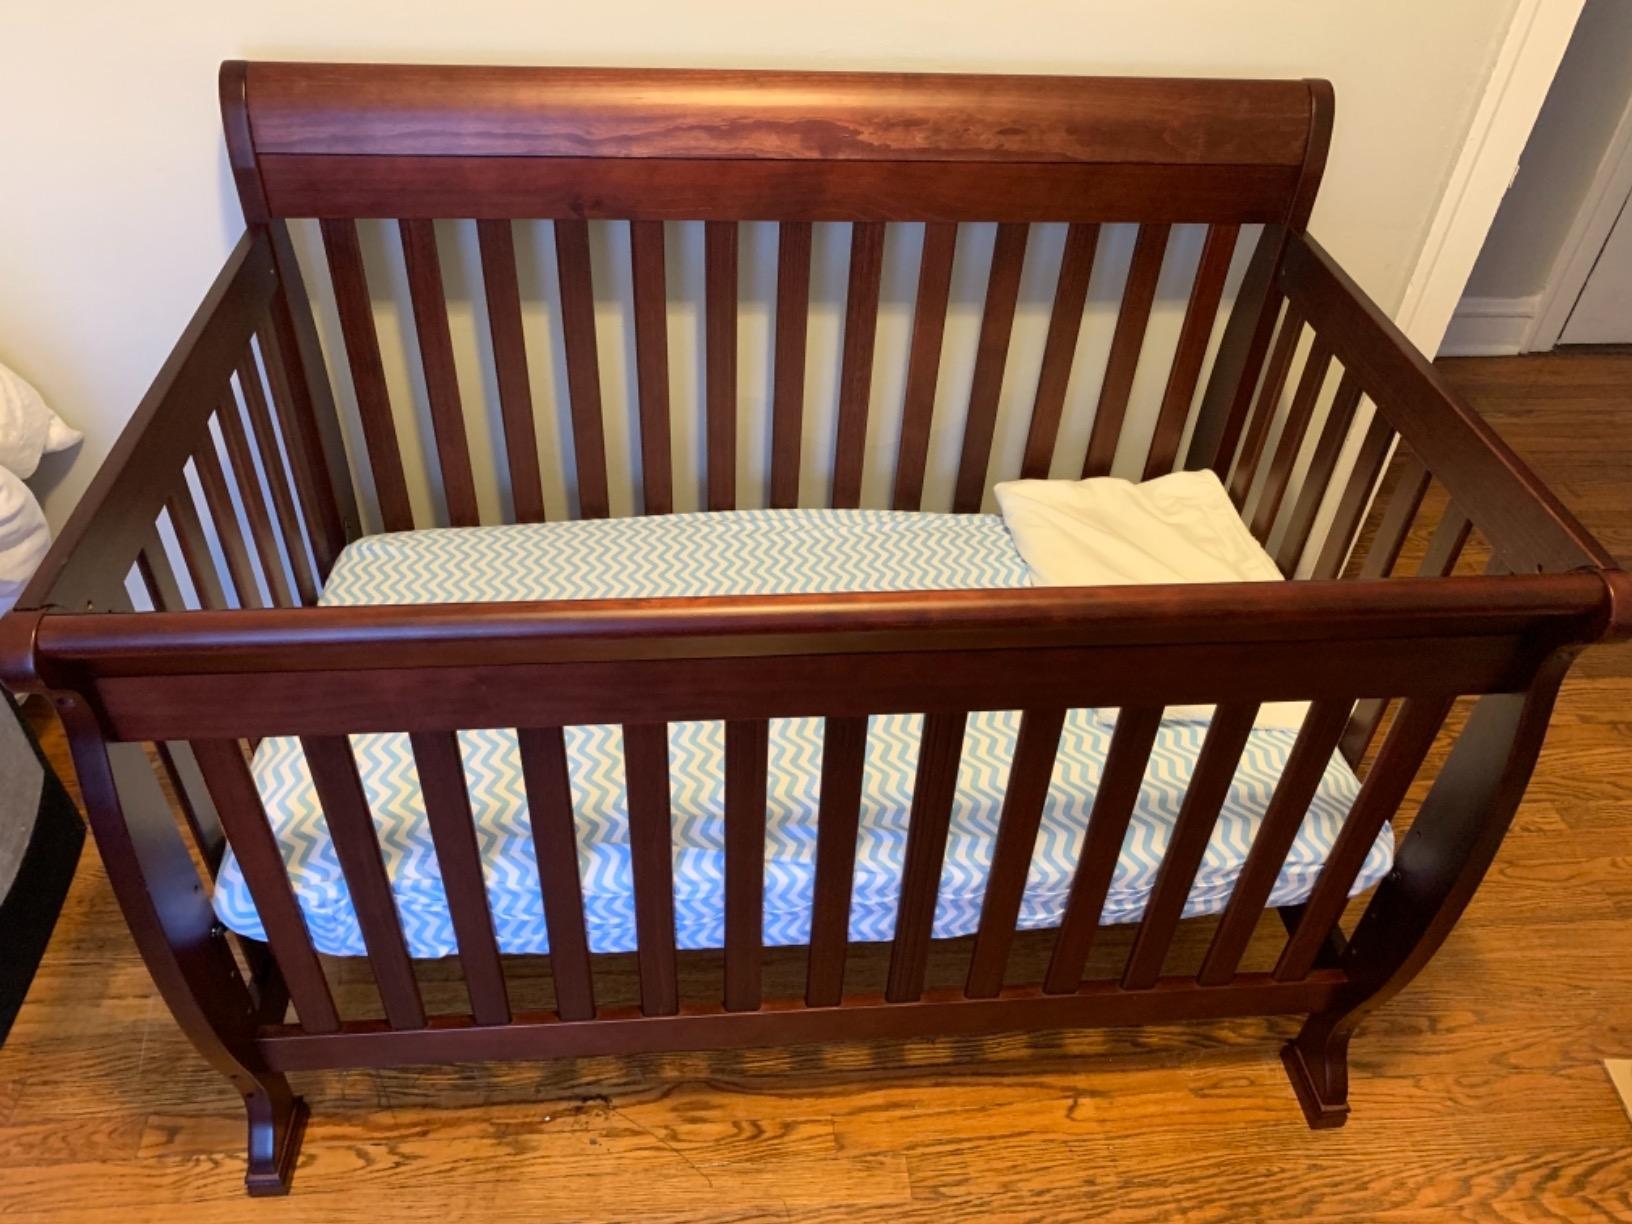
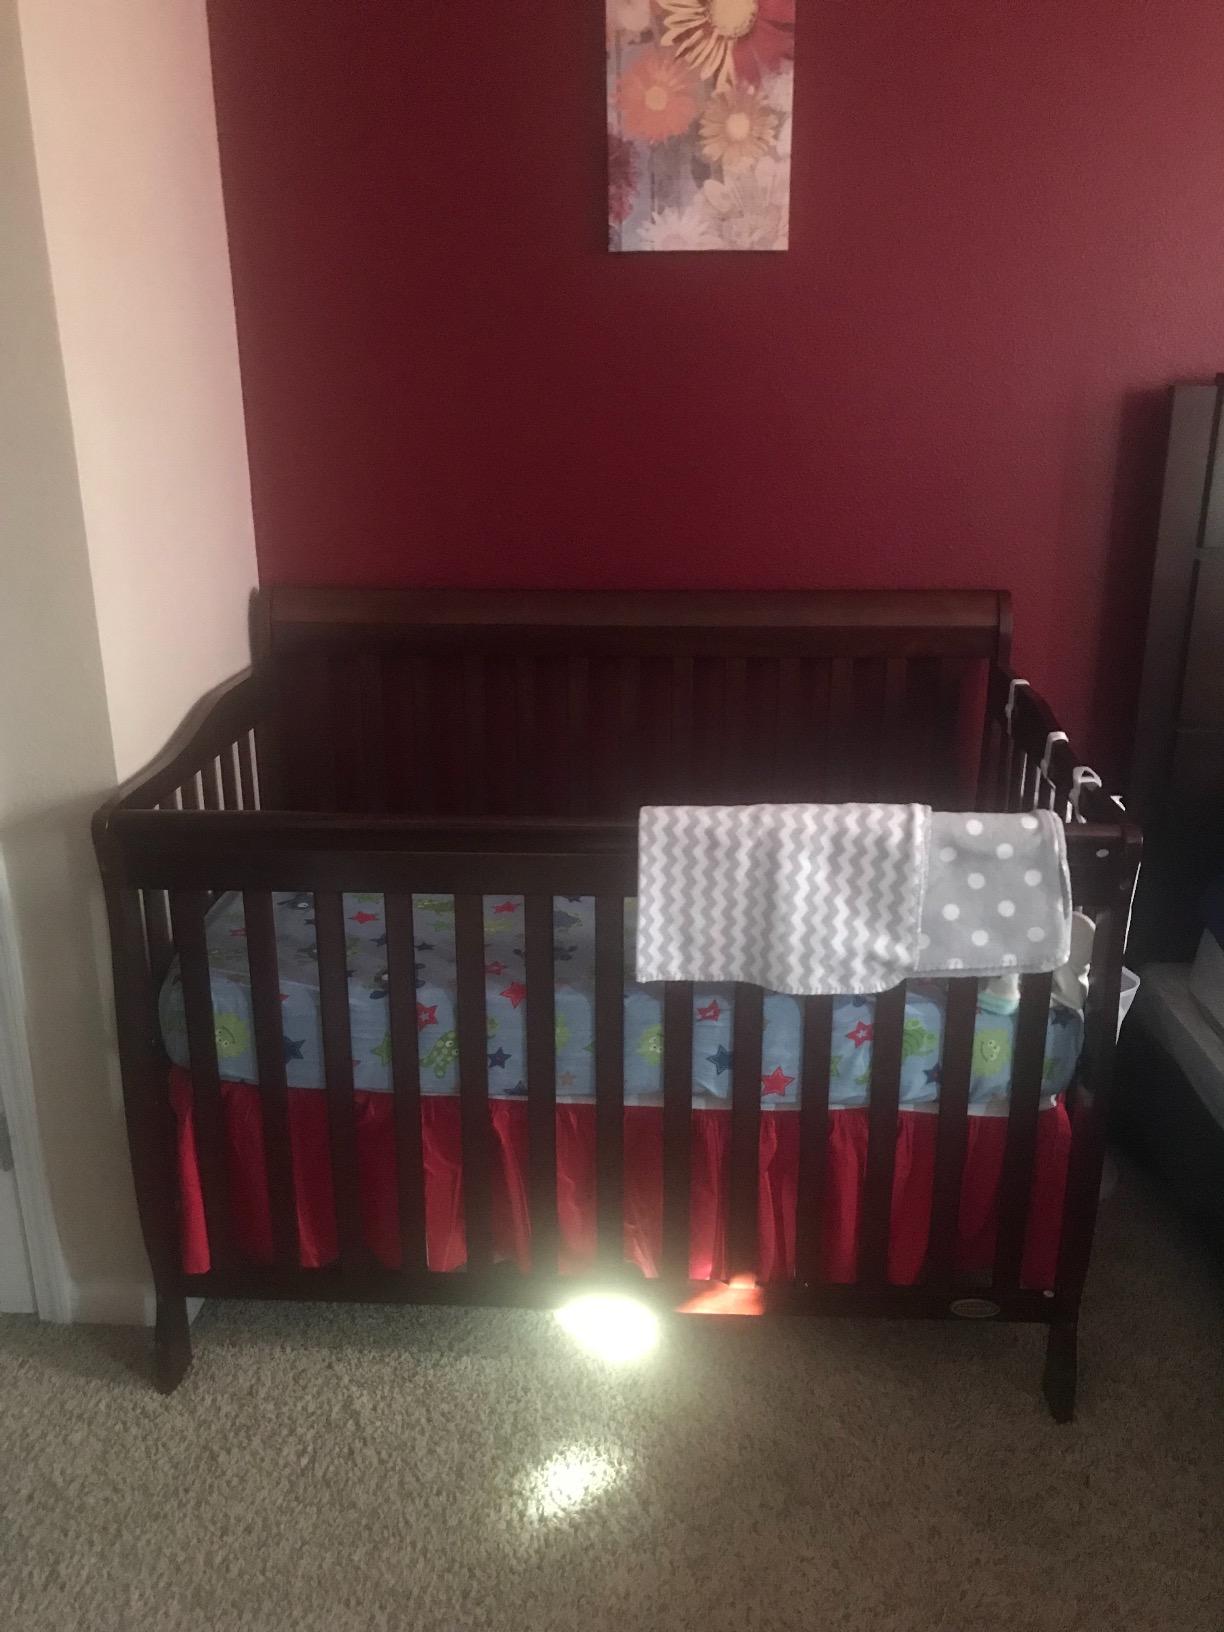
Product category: products_crib
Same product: no